Bracciola nera

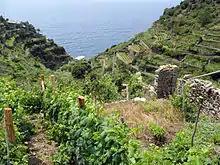
Bracciola nera is grown in the province of La Spezia which includes the terraced vineyards of Cinque Terre "(pictured)".

In 2000, there 110 hectares (270 acres) of Bracciola nera planted in Italy, nearly all of it in the province of Massa-Carrara in Tuscany and the province of La Spezia in Liguria where it is a permitted blending varietal in the DOC wine of Colli di Luna. Bracciola nera destined for DOC wine production is limited to a harvest yield of no more than 12 tonnes/hectare. The wine is predominantly Sangiovese (60-70%) with Pollera nera, Canaiolo and Ciliegiolo collectively needing to make up at least 15% of the blend. Bracciola nera, Colombana nera, Vermentino nero and other local red grape varieties are permitted to be used up to a maximum of 25% the wine.